International Commission for Central American Recovery and Development

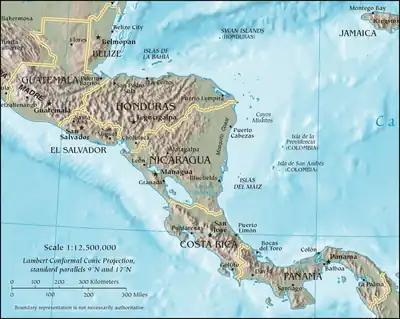
Map of Central America

The international commission report stresses that the fragile institutions representing the interests of those excluded from political processes, the minimal financial resources for mobilizing to provide for the poorest in society, and the perceptions of those who hold power are obstacles to progressive reform. At this point, the report as it was presented addressed the developmental needs of the region rather than on a country-by-country basis, allowing for the "development of more comprehensive policies" (Envivo 1989). The plan to promote democracy thus involves strategy for civilian rule and civil-military relations where: "security is not achieved by repression and military dominance of government. Continued withdrawal of the military from the political scene, their training in democratic political values, the rejection of authoritarian doctrines of national security, and the development of effective mechanisms of civilian political control," is critical Central American societies (ICCARD 1989: 61). The commission's plan advises from the need for economic and social justice with a strong role in developing democracy through nongovernmental organizations and the support of the media.